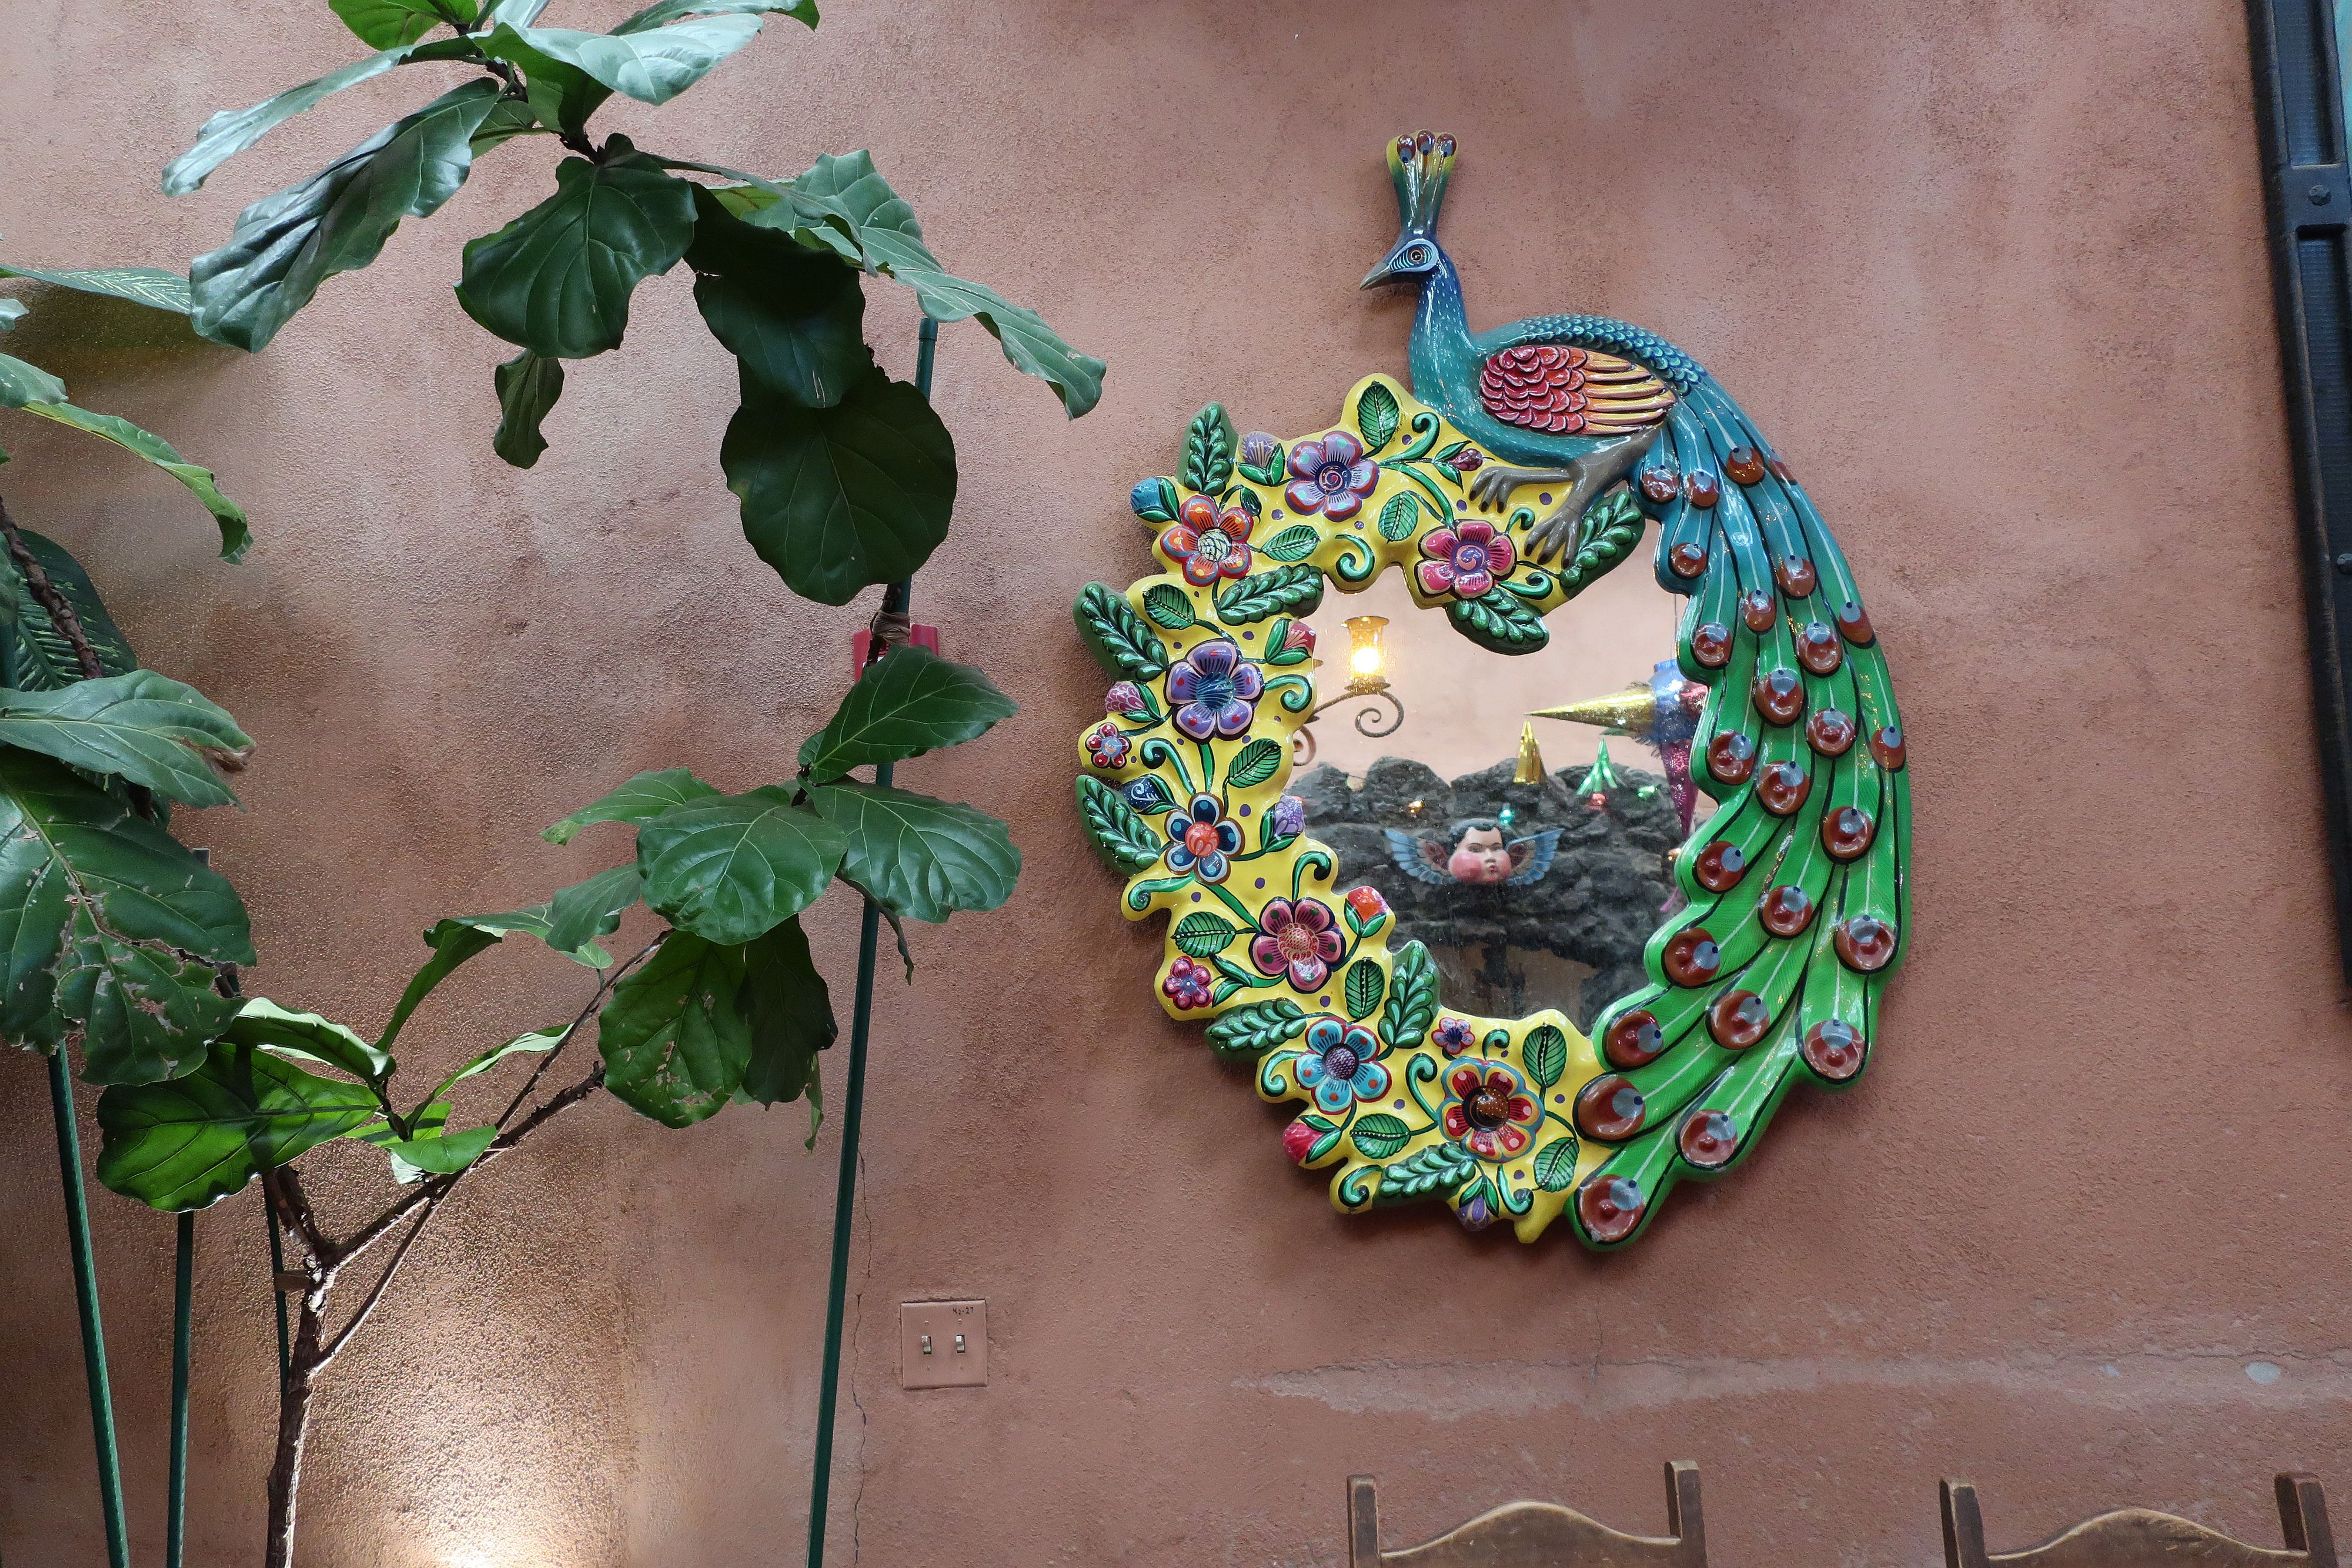
art, wood, plant, ornament, facade, font, twig, jewellery, pattern, event, christmas decoration, fashion accessory, glass, visual arts, flower, floral design, crown, symmetry, signage, flowering plant, christmas ornament, Holiday ornament, necklace